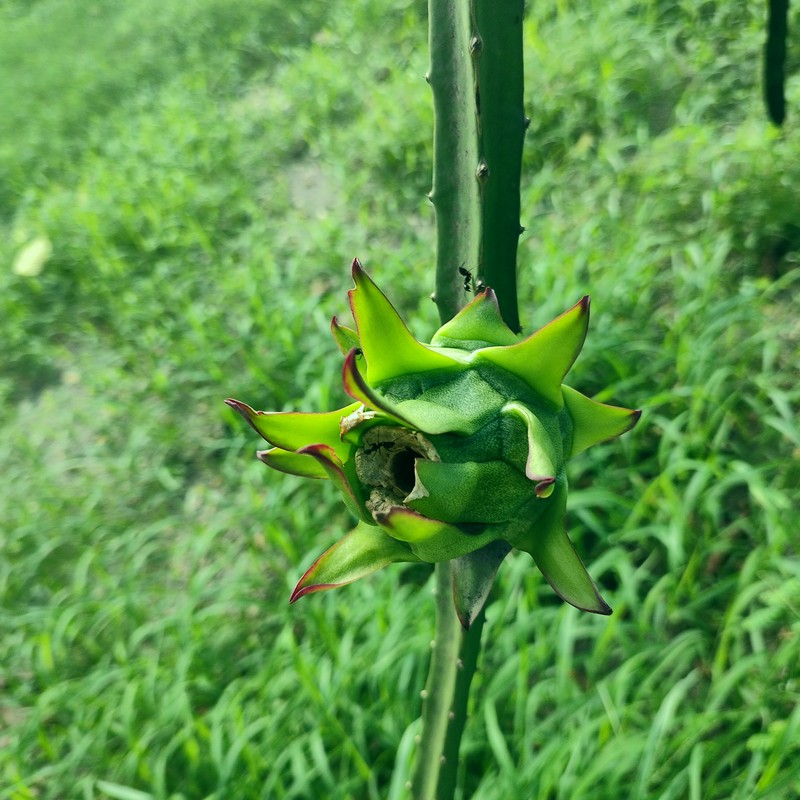
Label: Immature Dragon Fruit